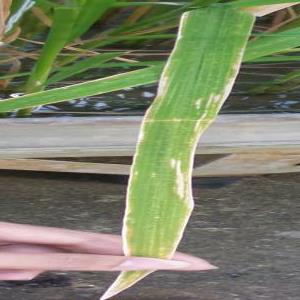
Disease: Bacterialblight